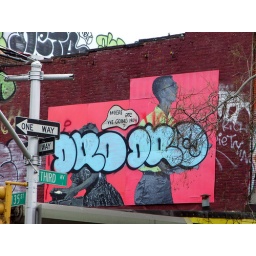
Near the Third Avenue bridge in the Bronx. Shot from a car window while waiting for the light to change